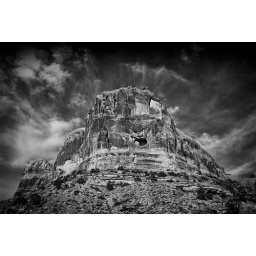
Just finished a 14.5 mile mountain bike ride around the Porcupine Rim Trail in Moab.